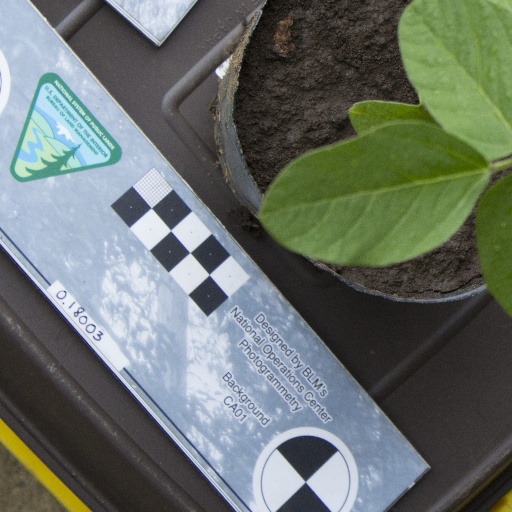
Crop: soybean